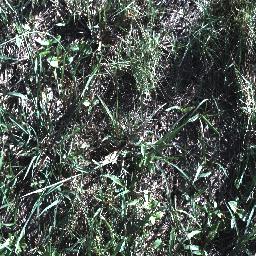
Label: negative